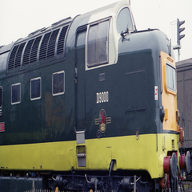
Vehicle type: Trains